2015 Pan American Games

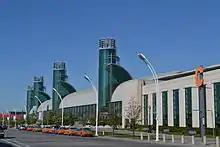
Enercare Centre (Exhibition Centre) in Exhibition Place hosted broadcasting facilities for the Games.

The United States won the most medals with a total of 265. Canada, the host country, won 219 medals. Other notable mentions include Saint Lucia winning its first Pan American gold medal.